Robert Gradwell

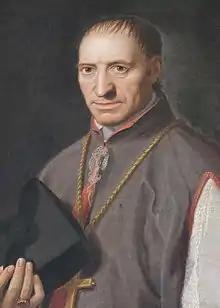
A painting of Robert Gradwell made in 1860

Robert Gradwell (26 January 1777 – 15 March 1833) was an English Catholic bishop, who served as rector of the English College in Rome. In 1828, he was appointed coadjutor to James Bramston, Vicar Apostolic of the London district.